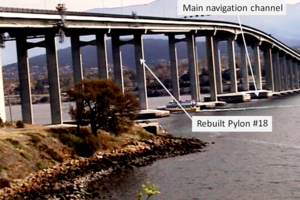
Le désastre du Tasman Bridge survint dans la soirée du 5 janvier 1975, à Hobart, la capitale de l'État de Tasmanie en Australie, quand un énorme vraquier de minerais, remontant la Derwent River heurta plusieurs piliers du Tasman Bridge, entrainant l'effondrement d'une large partie de la chaussée sur le bateau et dans la rivière au-dessous. Douze personnes furent tuées, sept membres de l'équipage du bateau, et cinq occupants des quatre voitures qui firent une chute de 45 mètres hors du pont. Ce désastre priva la ville de Hobart de la liaison principale avec sa banlieue est et eut un impact social important du fait de la perte de cet axe, qui constitue une artère majeure de la ville.